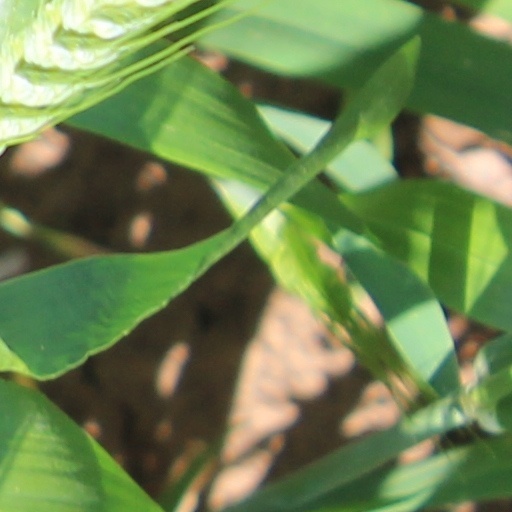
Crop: wheat